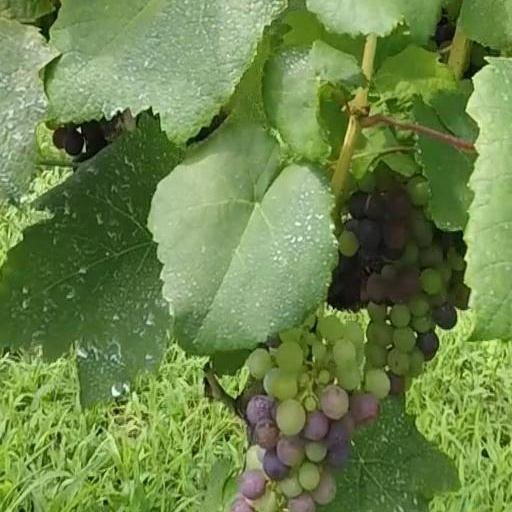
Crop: grape